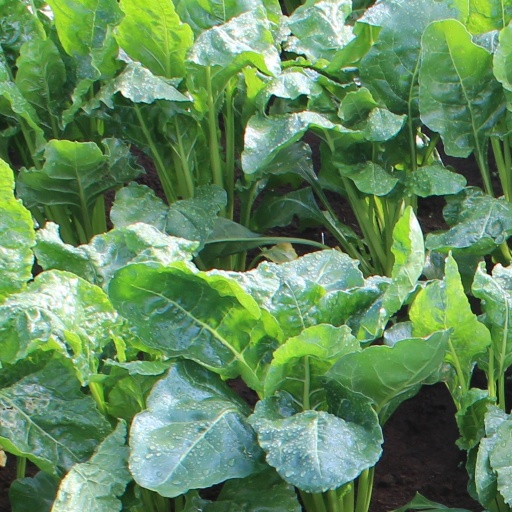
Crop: sugar beet